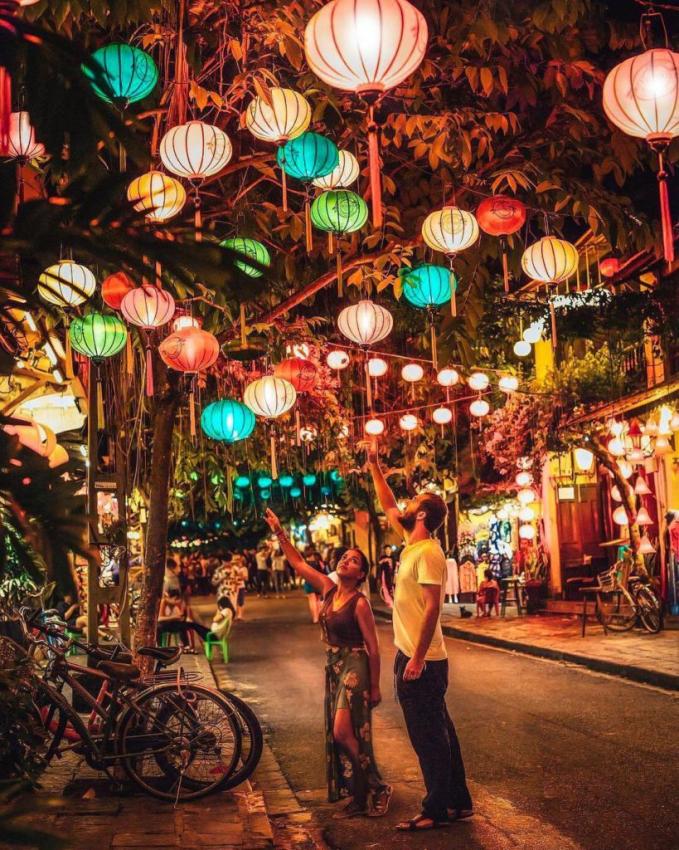
có một cặp đôi đang ngước lên để nhìn những chiếc đèn lồng